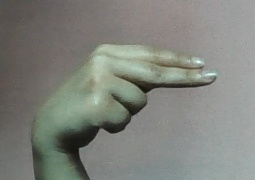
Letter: ain